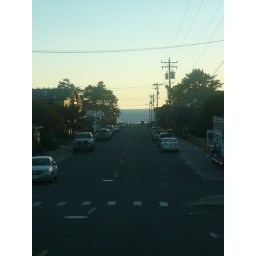
While the boys finish playing at the beach our first night, L &amp;amp; I, talk a walk around town.